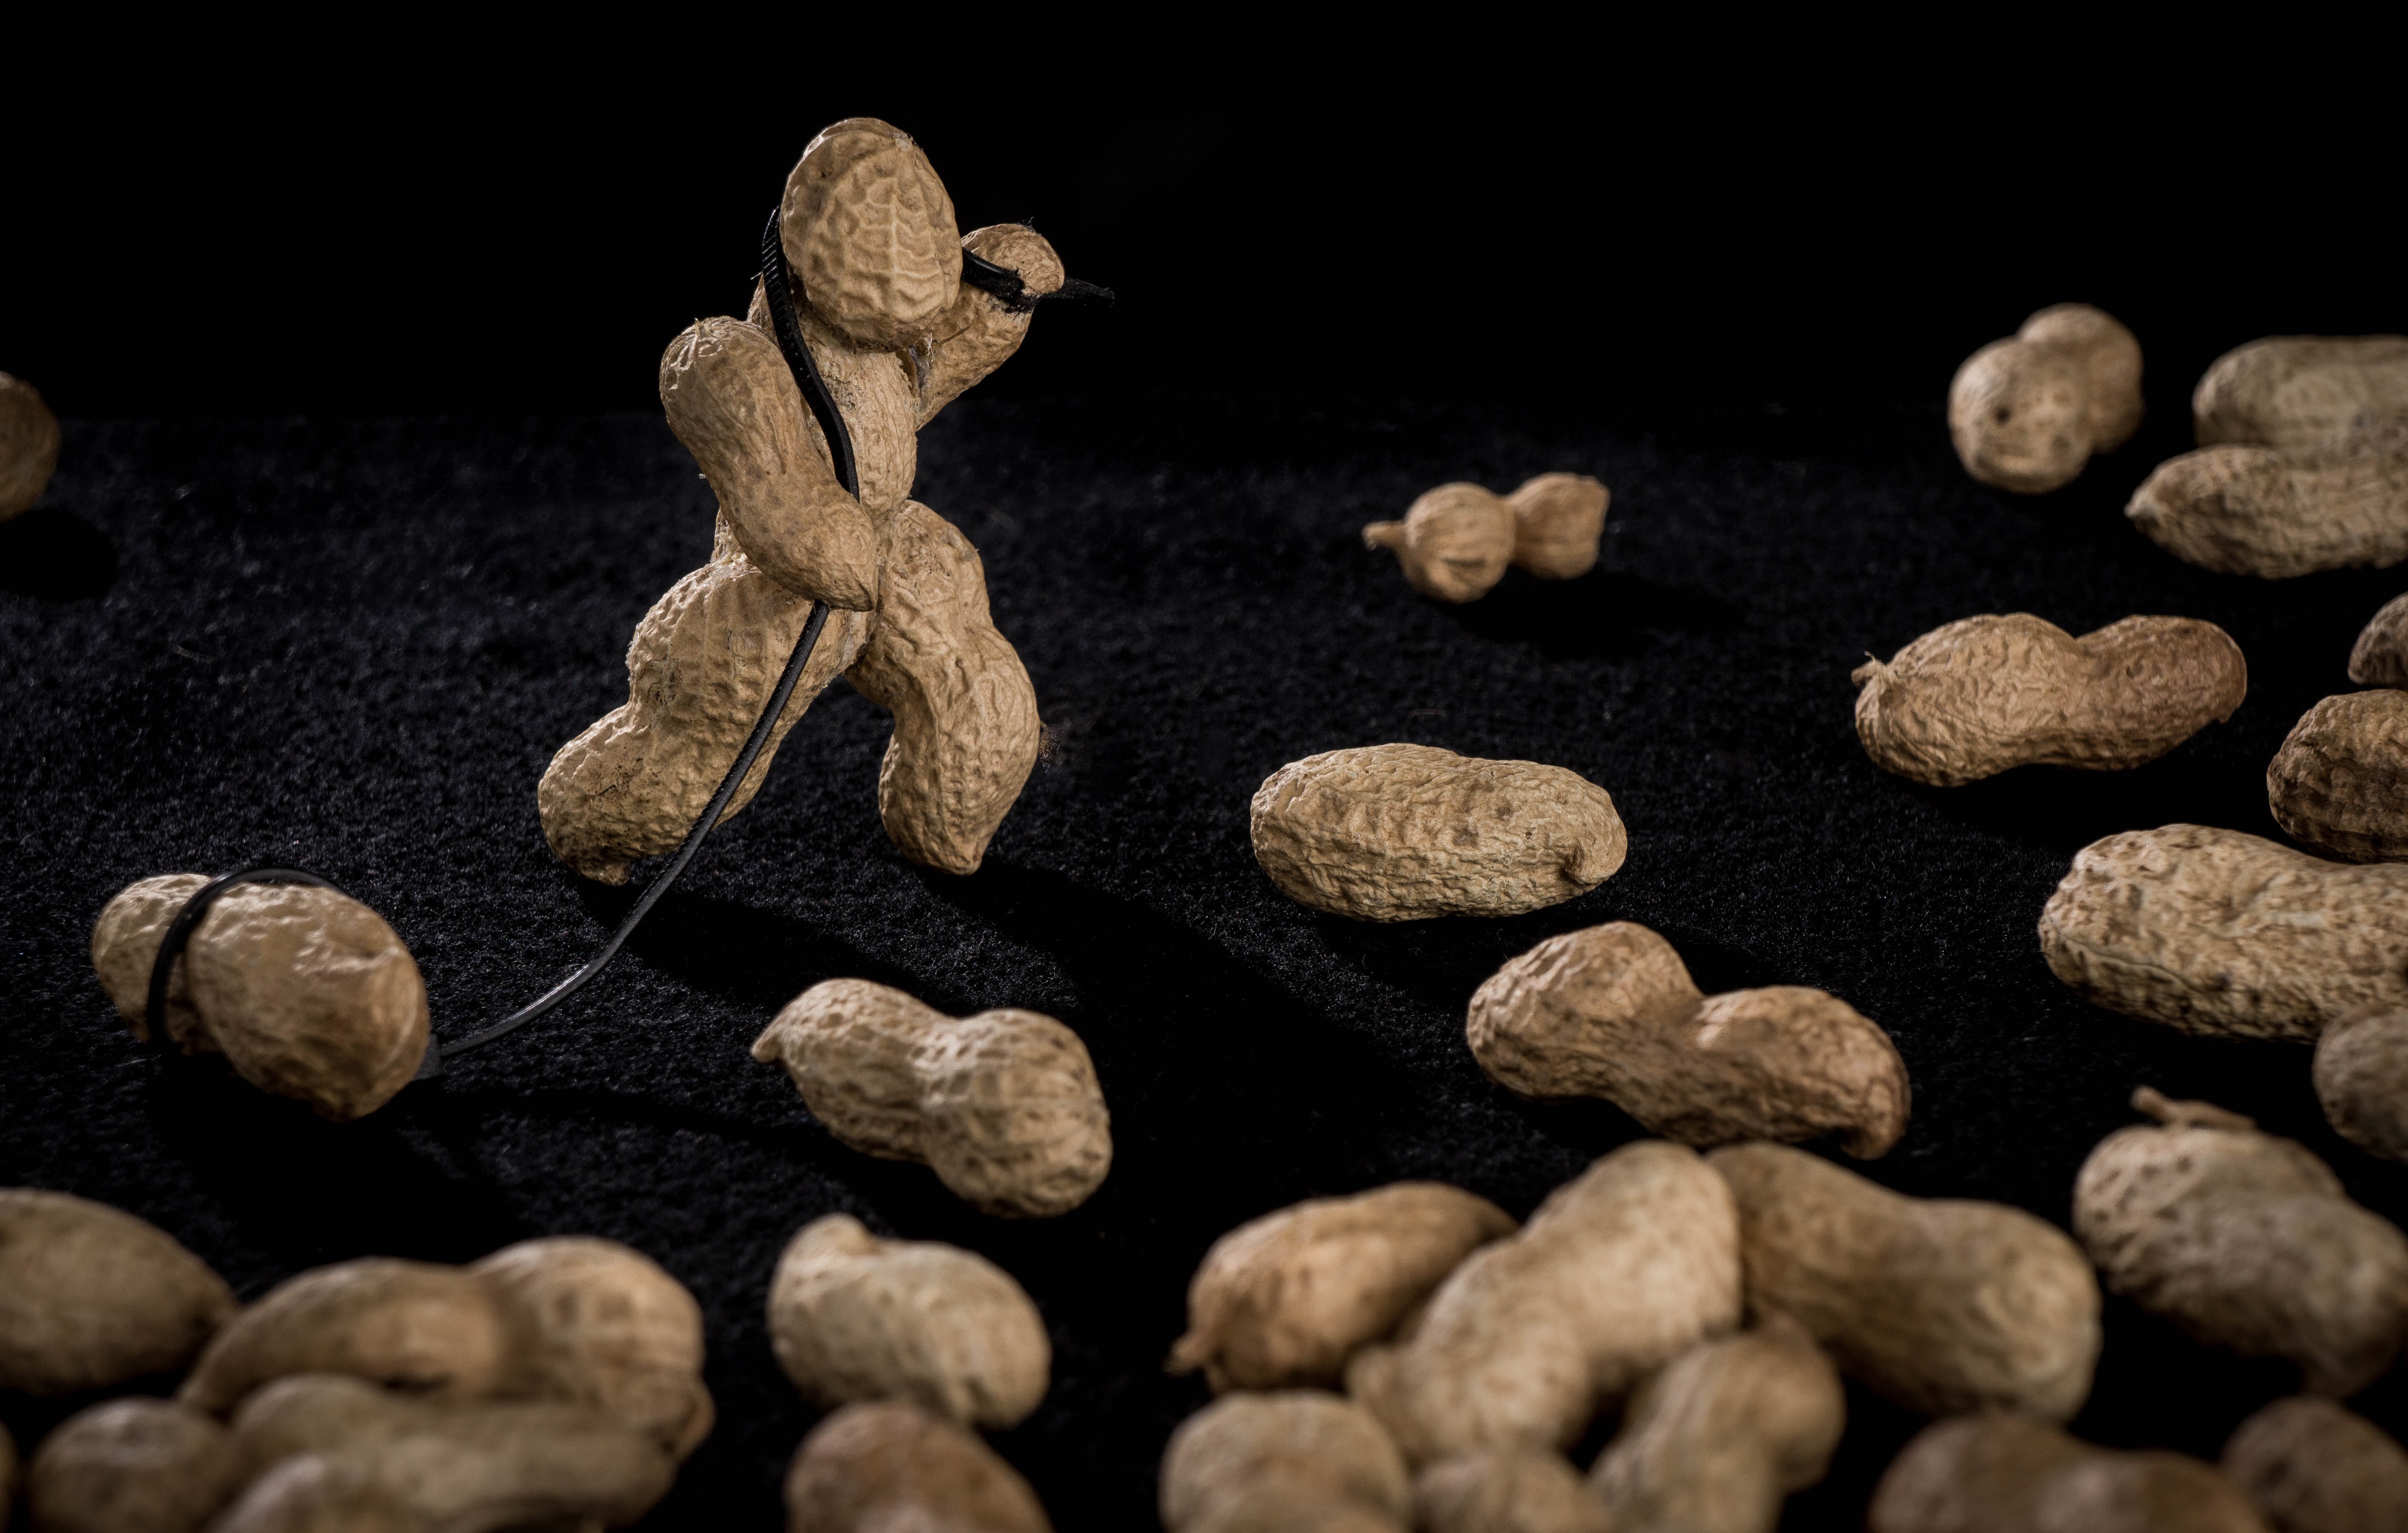
rock, close up, nuts, fantasy, allegory, macro photography, organism, computer wallpaper